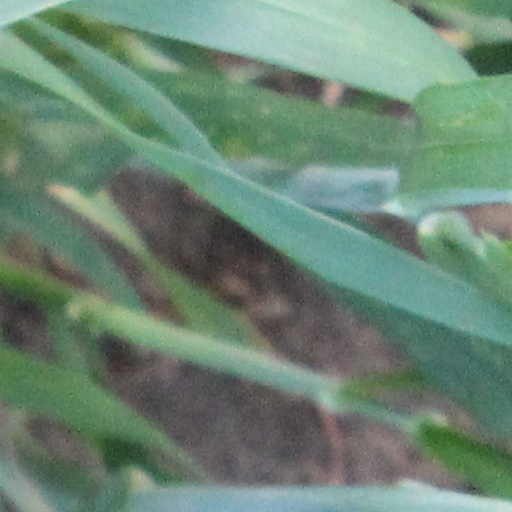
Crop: wheat